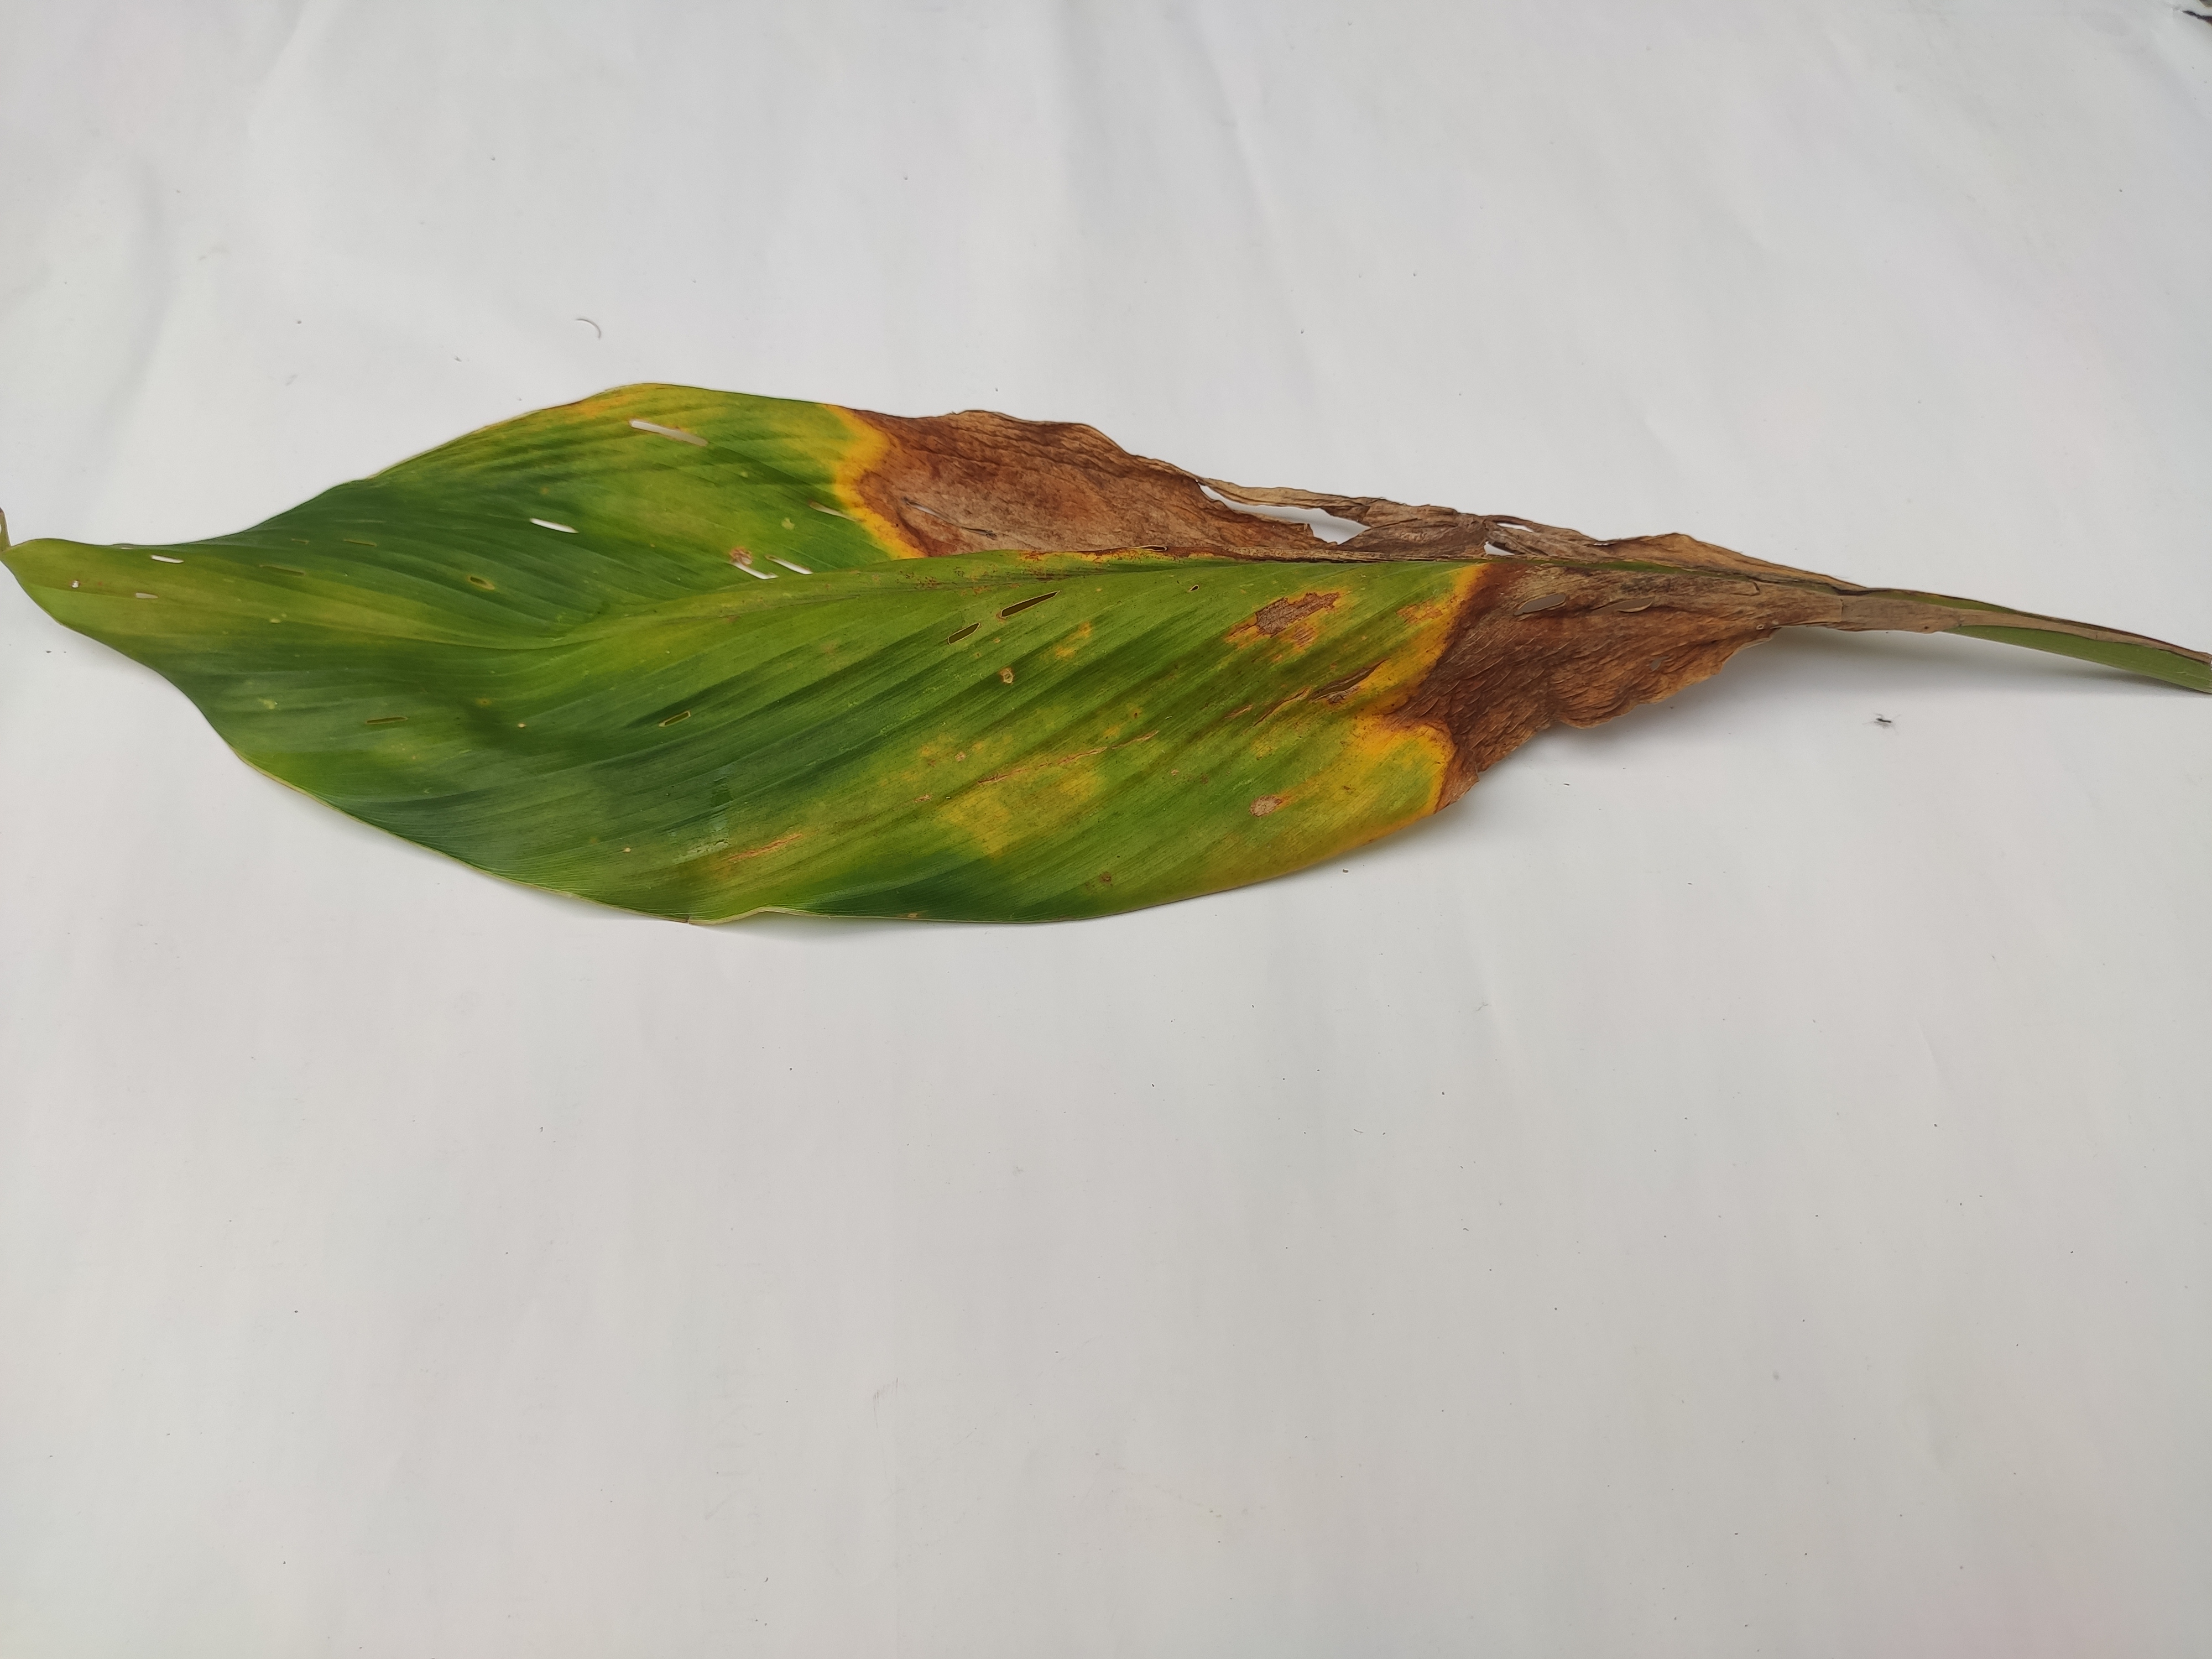
Label: Blotch